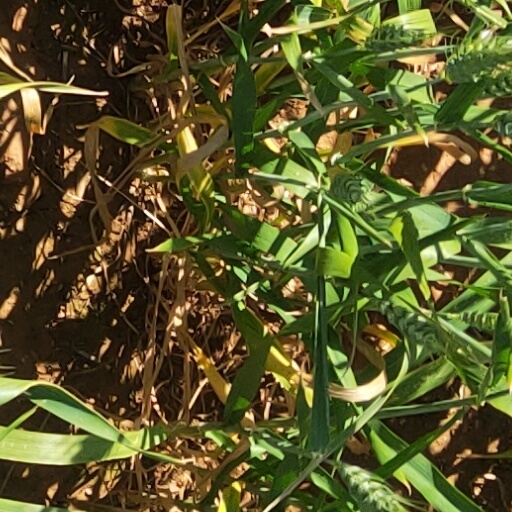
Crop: wheat